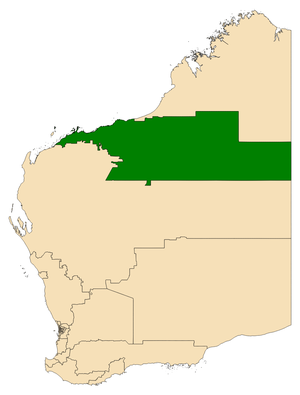
Pilbara est une circonscription électorale pour l'Assemblée législative d'Australie-Occidentale en Australie. Elle reprend le nom de la région de Pilbara dans laquelle elle est située. Il s'agit de l'une des plus anciennes circonscriptions électorales en Australie-Occidentale avec son premier député élu lors du deuxième parlement de l'Assemblée législative lors des élections de 1894.